Anarchism in China

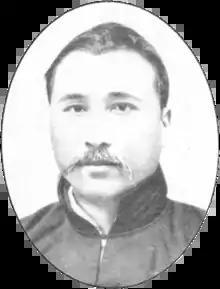
Chen Jiongming, an anarchist military leader of the Kuomintang in Guangdong, later an opponent of Sun Yat-sen and advocate of federalism.

In 1919, a wave of student protests broke out throughout the country in response to the Beiyang government's weak response to the Treaty of Versailles, which had allowed the Empire of Japan to retain the territories in Shandong that it had captured from the German Empire. After student leaders of the demonstrations were arrested and imprisoned, Cai Yuanpei briefly resigned from his post as Dean of Peking University in protest, leading to a mass mobilization. News from the Russian Revolution, which Chinese radicals initially viewed as an anarcho-communist revolution, brought with it a new-found interest in socialism. Anarchists greatly benefited from the new interest in socialism, as anarchism was the most popular and widespread variant of socialism at the time.